Basshunter

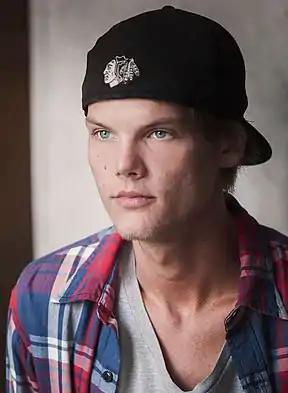
Basshunter influenced Avicii's music

As influences, he mentions listening to and , and bands Warp Brothers and Snap!. He also listened to many underground tracks that had never been released or are not widely known by the general public, as well as German and Dutch techno music, trance, reggae, funk and blues music; particularly the music of Ray Charles. He considers Ali Payami as one of the best music producers, songwriters and DJ's. The first music release he bought is a single "The Way" by Fastball in the 1990s. He is fan of Robbie Williams. Basshunter's work has influenced Avicii, The Bird, Bladee, DCPA, Earmake and Thaiboy Digital. CMAT, Johan Gunterberg from De Vet Du, , , Surf Mesa and Linda Thelenius like Basshunter's music. Stefán Finnbogason from Sykur and Throttle listen to Basshunter's music.